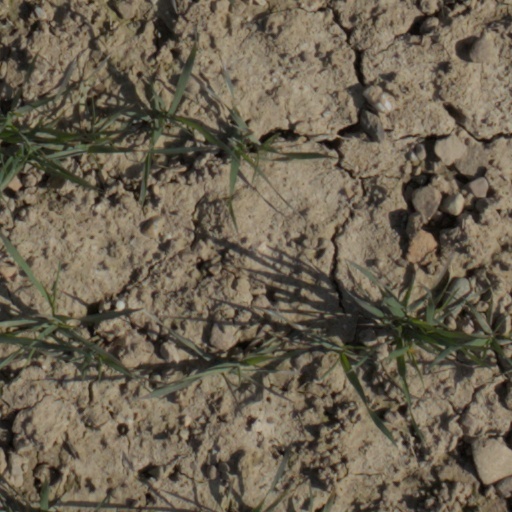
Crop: wheat